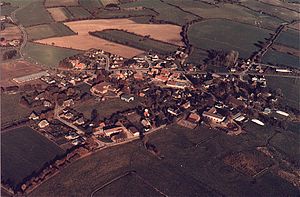
Haby
Luftfoto af Haby i 1980'erne
Haby er en kommune og en by i det nordlige Tyskland, beliggende i Amt Hüttener Berge i den østlige del af Kreis Rendsborg-Egernførde. Kreis Rendsborg-Egernførde ligger i den centrale del af delstaten Slesvig-Holsten.